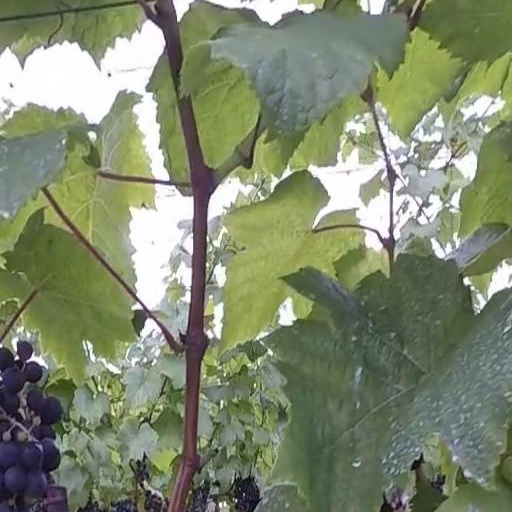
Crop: grape